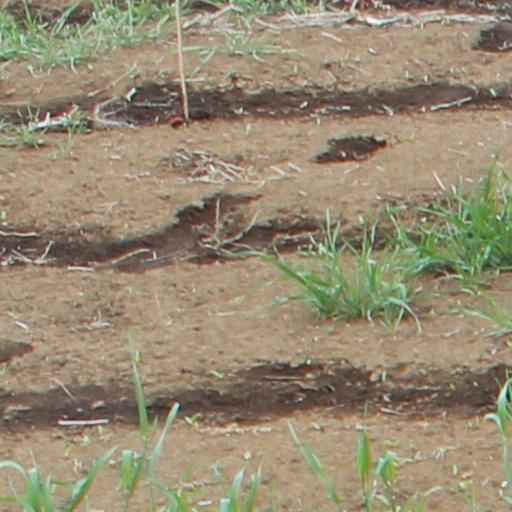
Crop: wheat